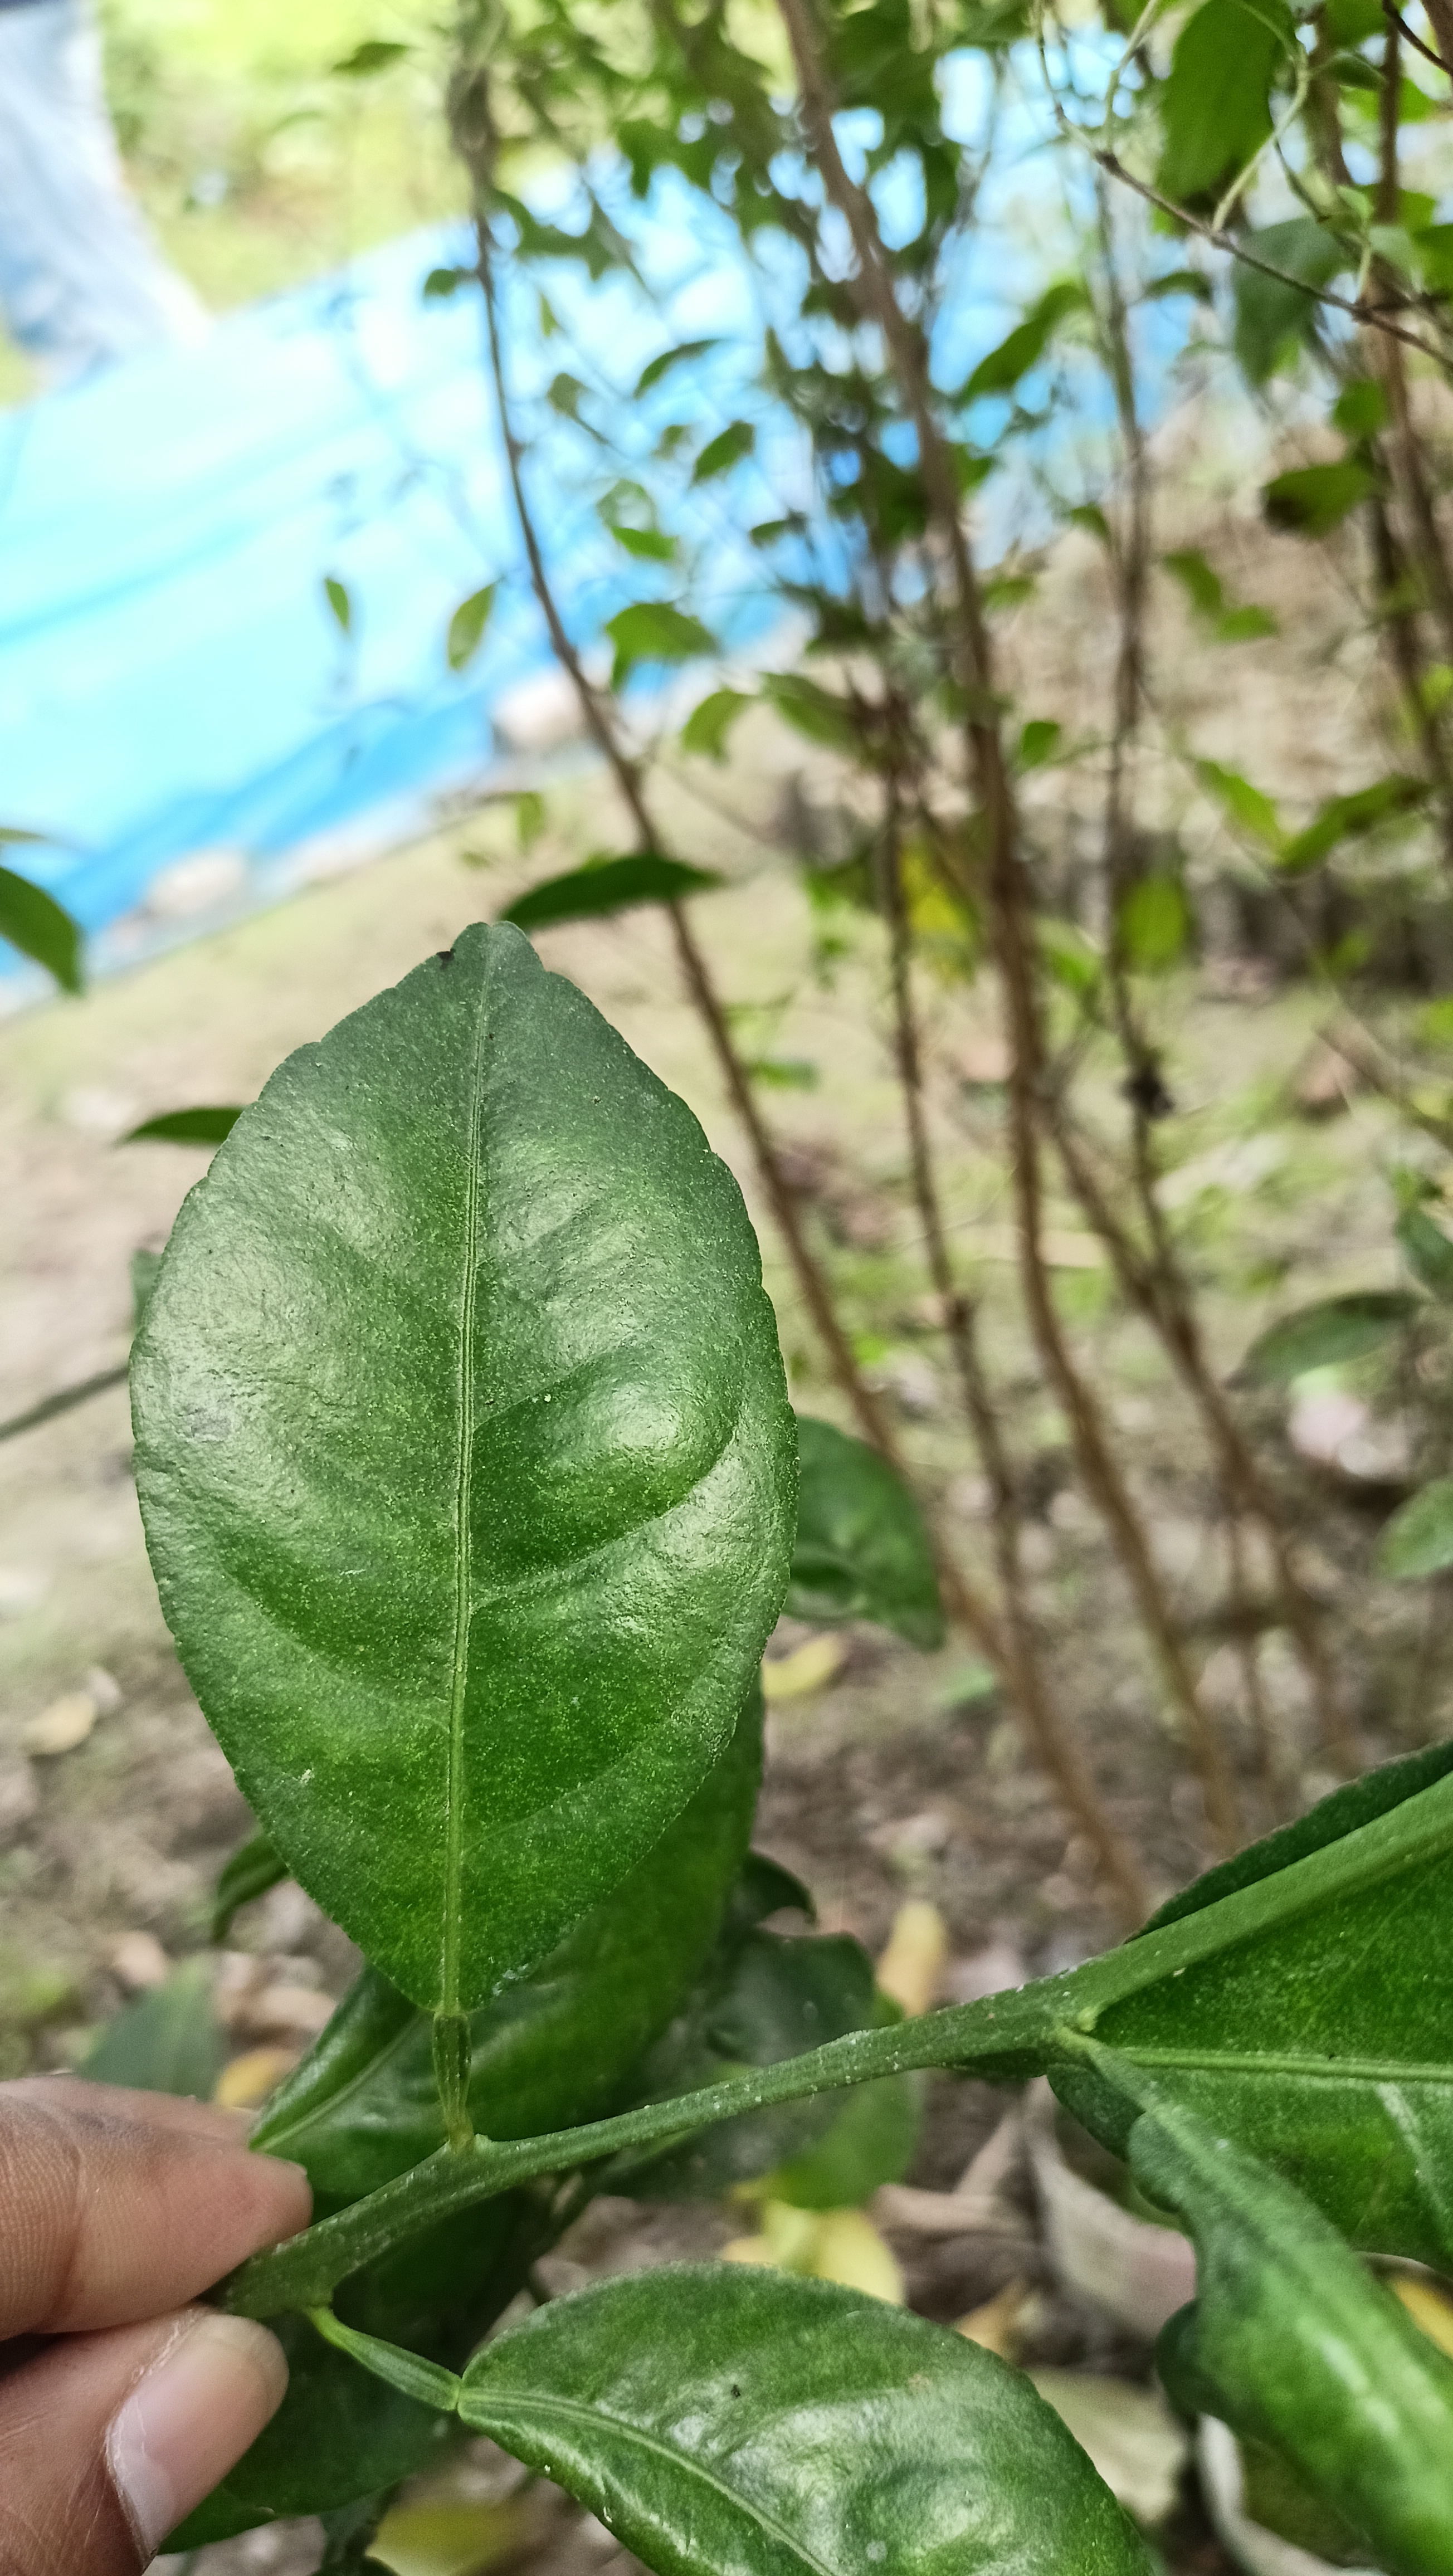
Mandarin leaf variety: China Mishti